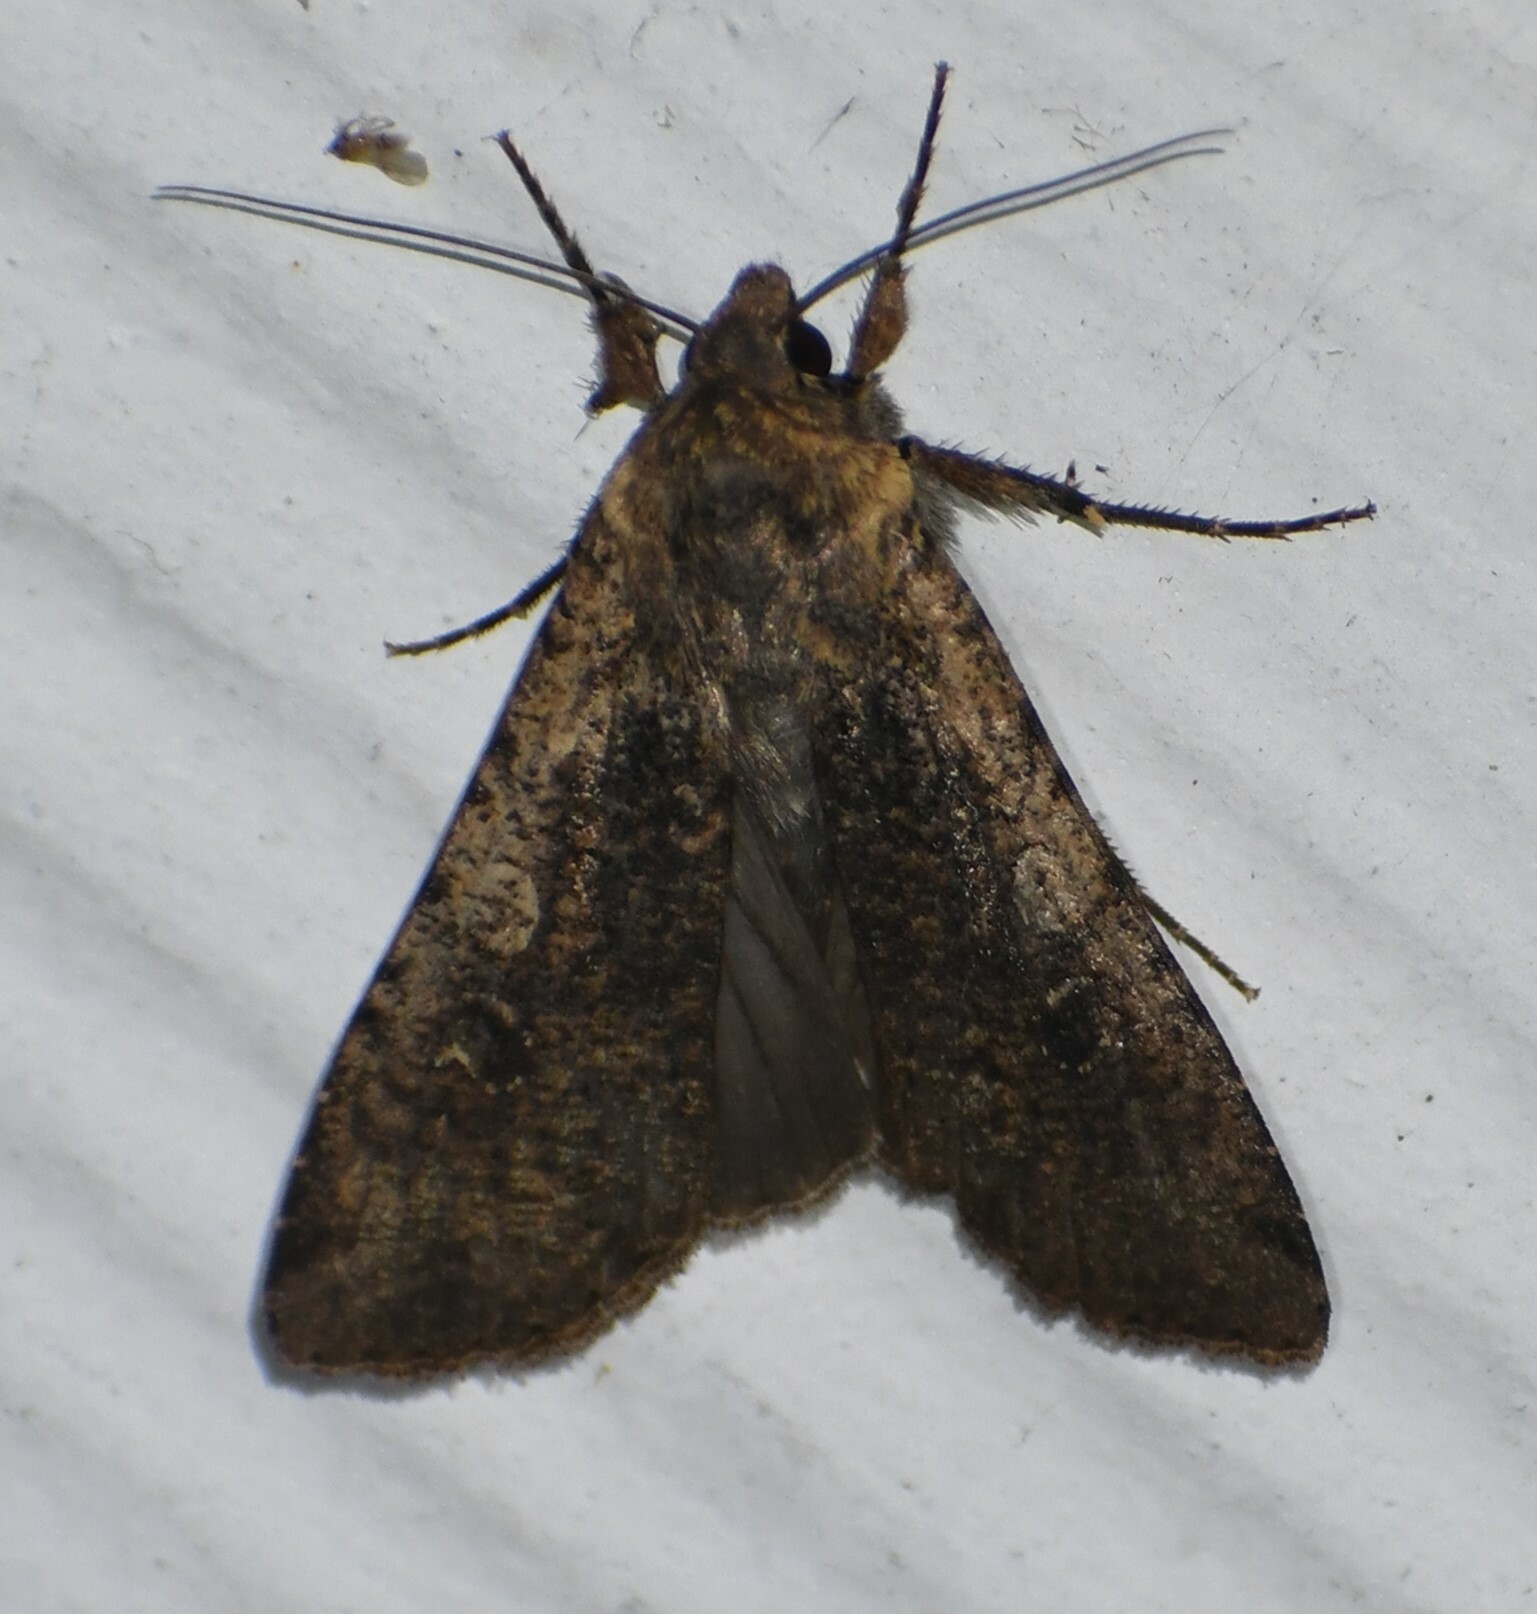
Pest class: cutworms